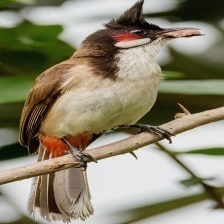
Species: RED WISKERED BULBUL
Scientific name: PYCNONOTUS JOCOSUS